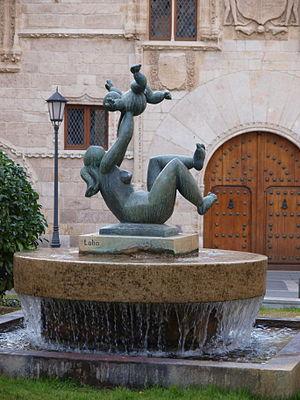
Baltasar Lobo, né le 22 février 1910 à Cerecinos de Campos et mort le 4 septembre 1993 à Paris, est un sculpteur espagnol de la nouvelle École de Paris.